Elias Nason

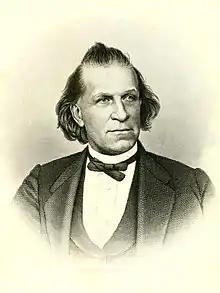

Elias Nason (21 April 1811 in Wrentham, Massachusetts – 17 June 1887 in North Billerica, Massachusetts) was a Massachusetts Congregational clergyman, educator, editor and author.